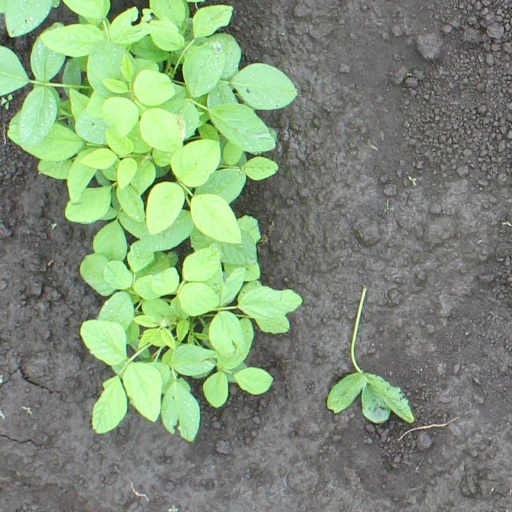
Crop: soybean